Turiisk

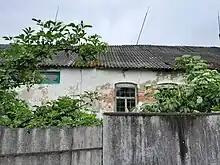
Turiis'k Synagogue (Abandoned)

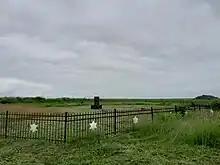
Memorial for the 5800 Jews who were murdered by the Nazis

Until 26 January 2024, Turiisk was designated urban-type settlement. On this day, a new law entered into force which abolished this status, and Turiisk became a rural settlement.